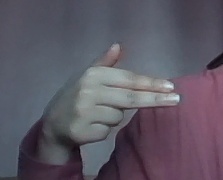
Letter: ghain